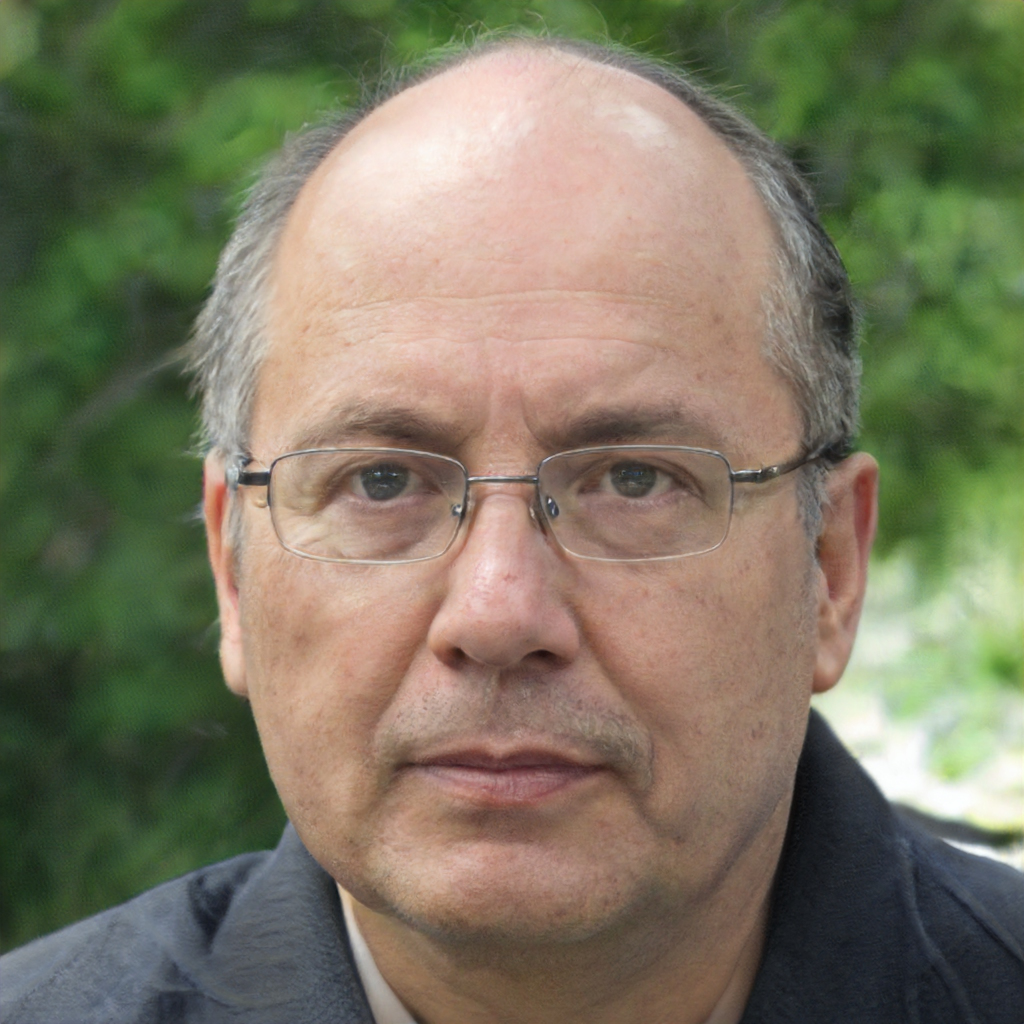
Gender: Male